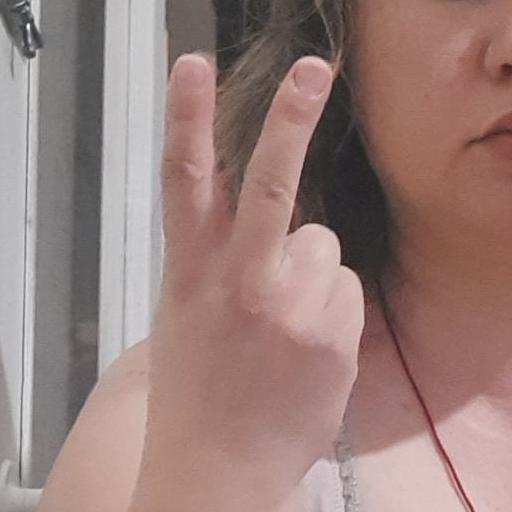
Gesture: peace_inverted